Laura Nuño Gómez

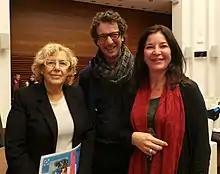
With Manuela Carmena and Felipe Llamas in Madrid at the Multisector Academic Program Conference to Prevent Female Genital Mutilation, 2017

She participates as a teacher in the Degree in Gender Equality, in the official master's degrees of "Interdisciplinary Studies of Equality" (URJC) and "Senior Management", and in some postgraduate programs such as the Master's Degree in Law and Human Development Perspective of Gender (Supreme Court of Justice of Nicaragua), Master in Management and Leadership (Miguel Escalera Training and Employment Foundation), Master in Sexology and Gender (SexPol Foundation), Master in Gender and Politics of Equality between Women and Men (FOREM), and Master in International Cooperation and Development in Latin America. She is part of the group that promoted and created the University Platform for Feminist and Gender Studies on 30 September 2016, made up of more than 40 university entities, research agencies, and associations.